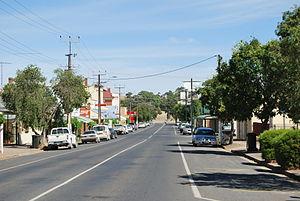
Saddleworth est une localité en Australie-Méridionale située à 103 km au nord d'Adélaïde, la capitale de l'état. Elle est située sur la Gilbert River et traversée par la Barrier Highway.